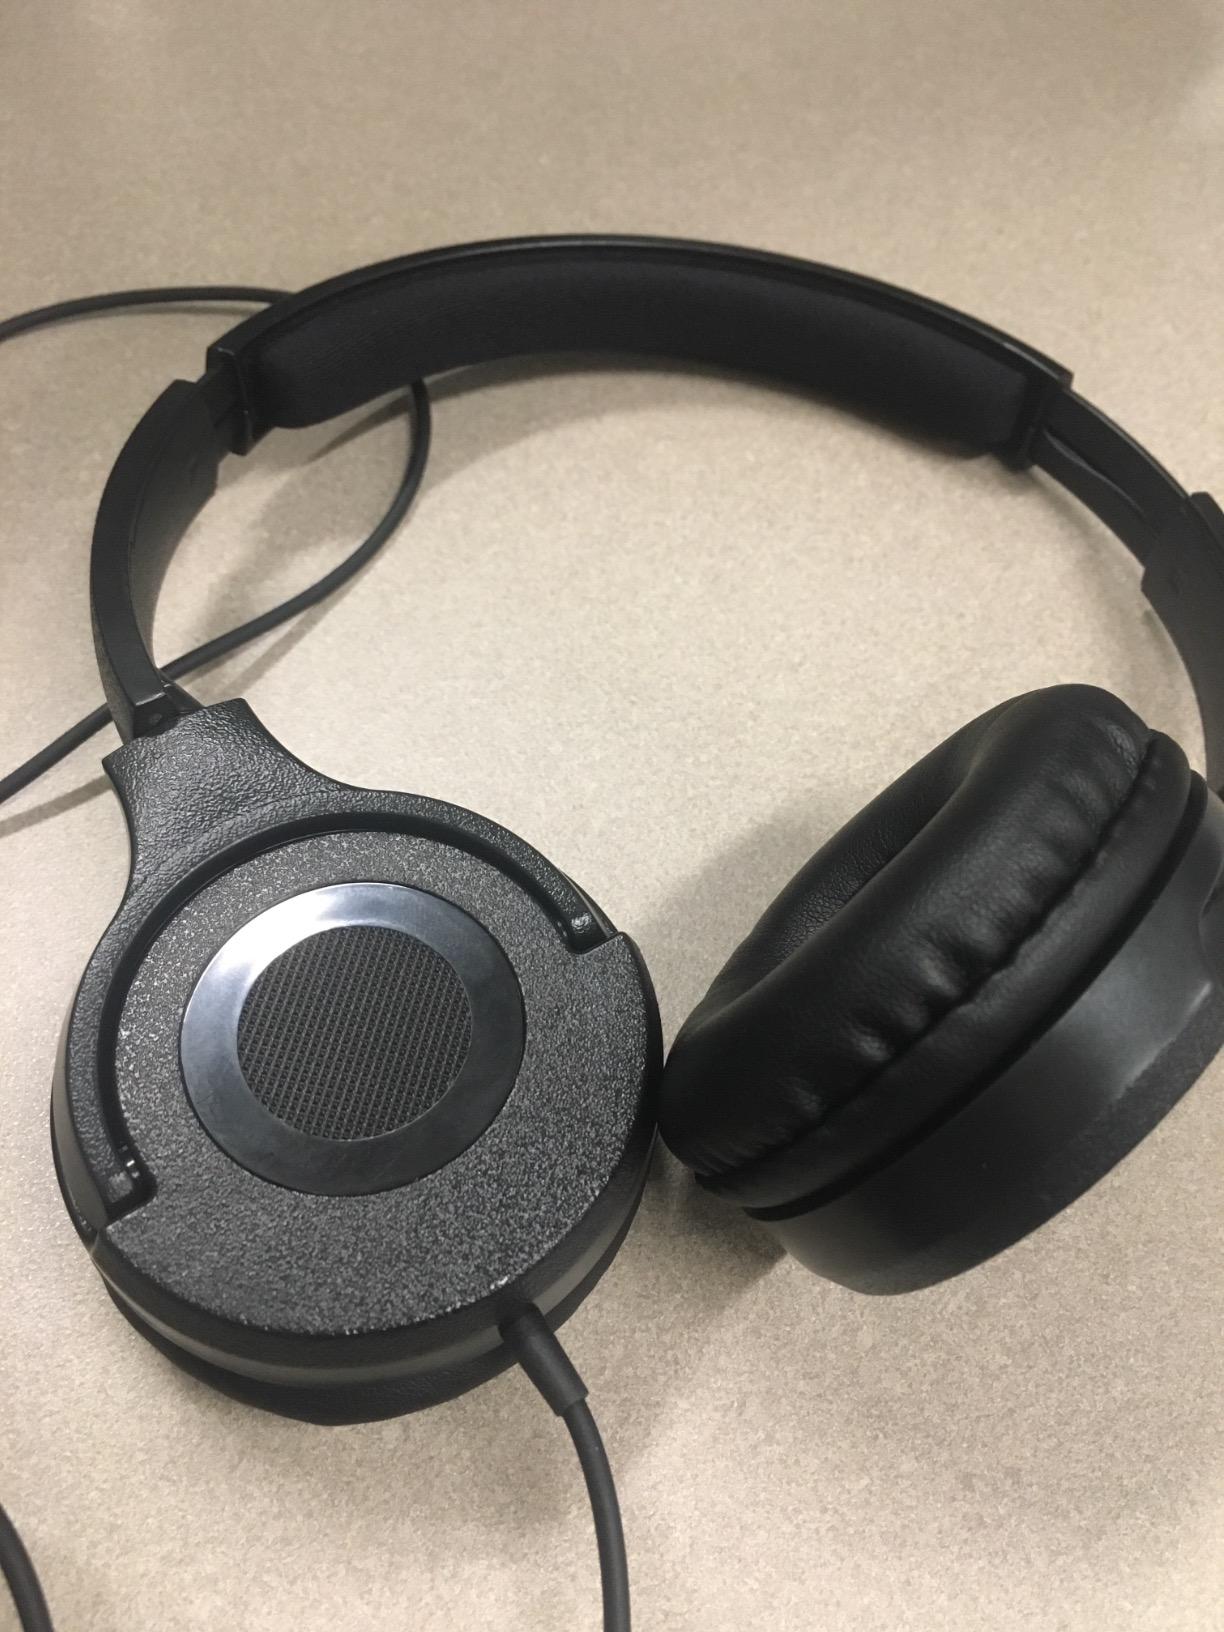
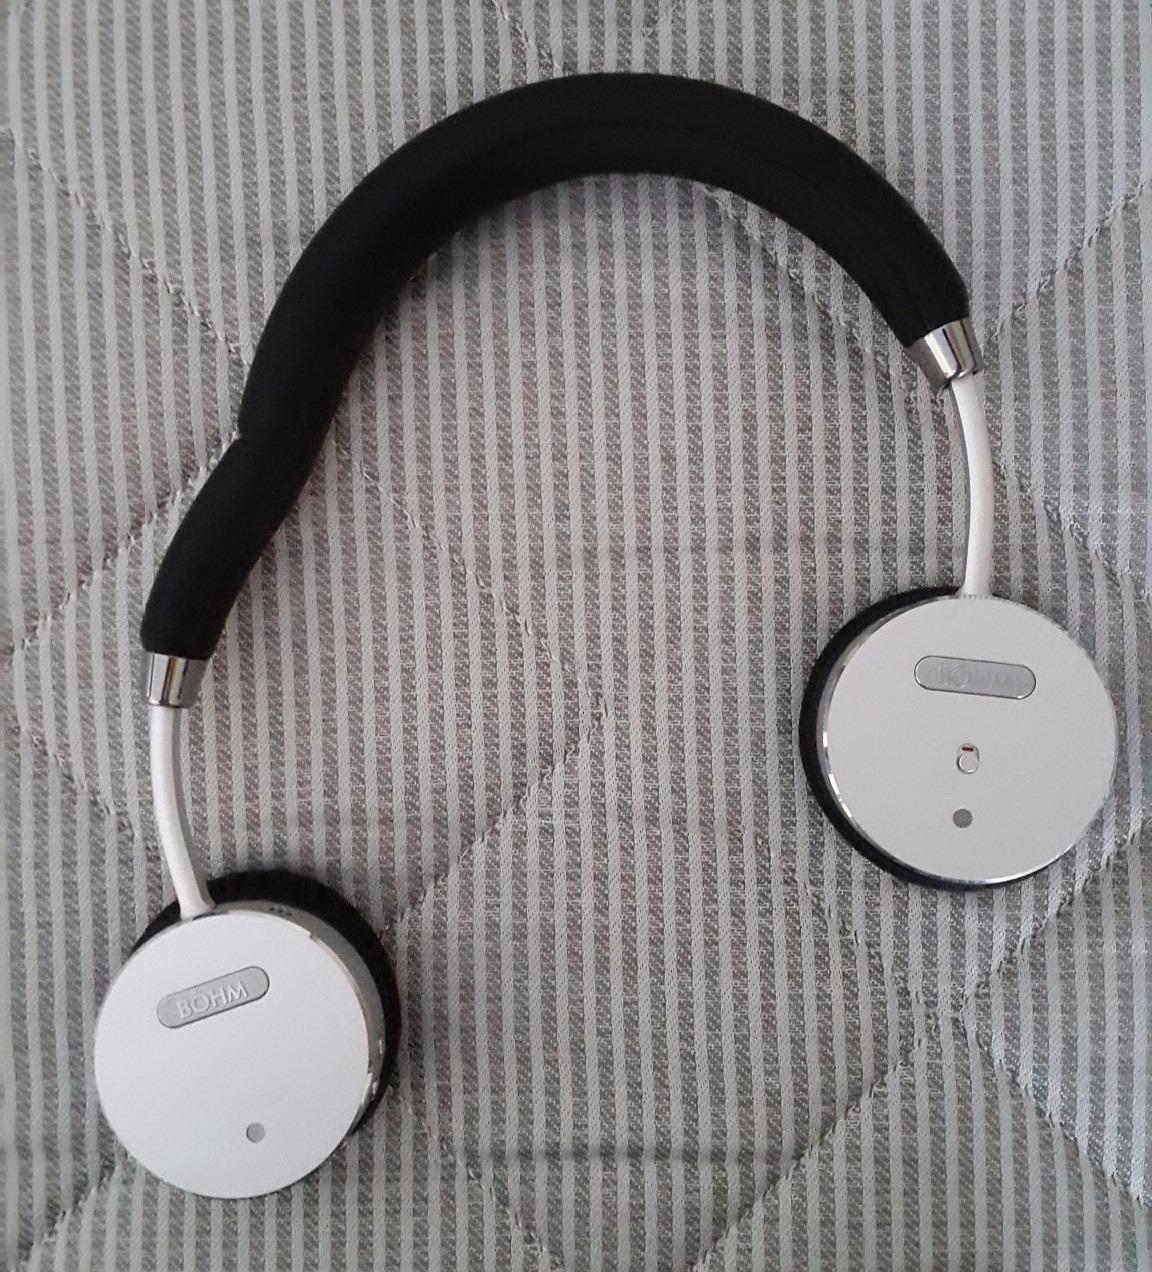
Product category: headphones
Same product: no